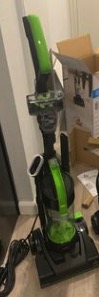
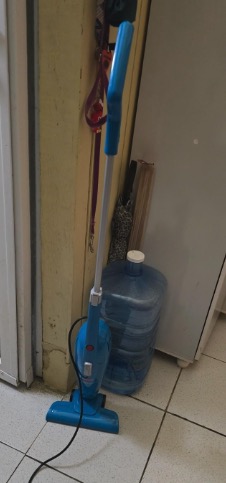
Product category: items_vacuum
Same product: no